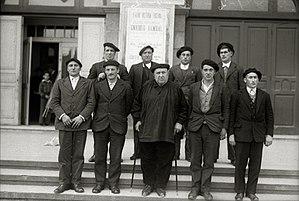
Bertsolari Txapelketa Nagusia, est le principal championnat du Pays basque de bertsolaris. Il se déroule tous les 4 ans et depuis 2017, Maialen Lujanbio en est la championne en titre.